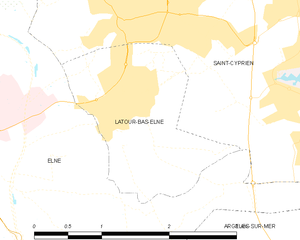
Carte des communes françaises